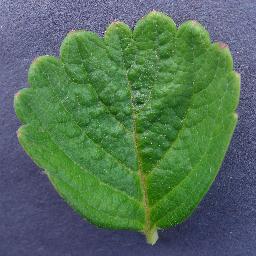
Label: Strawberry___healthy